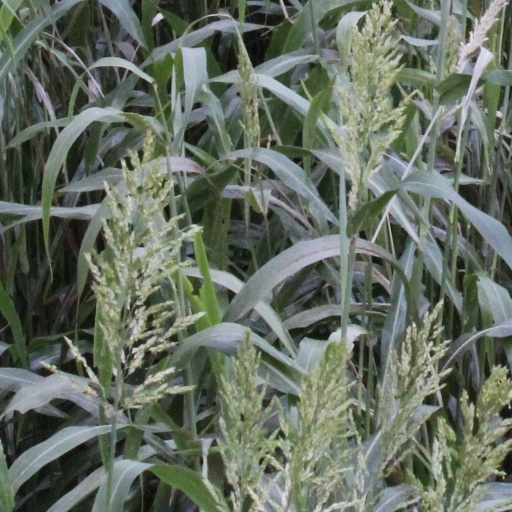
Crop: sorghum